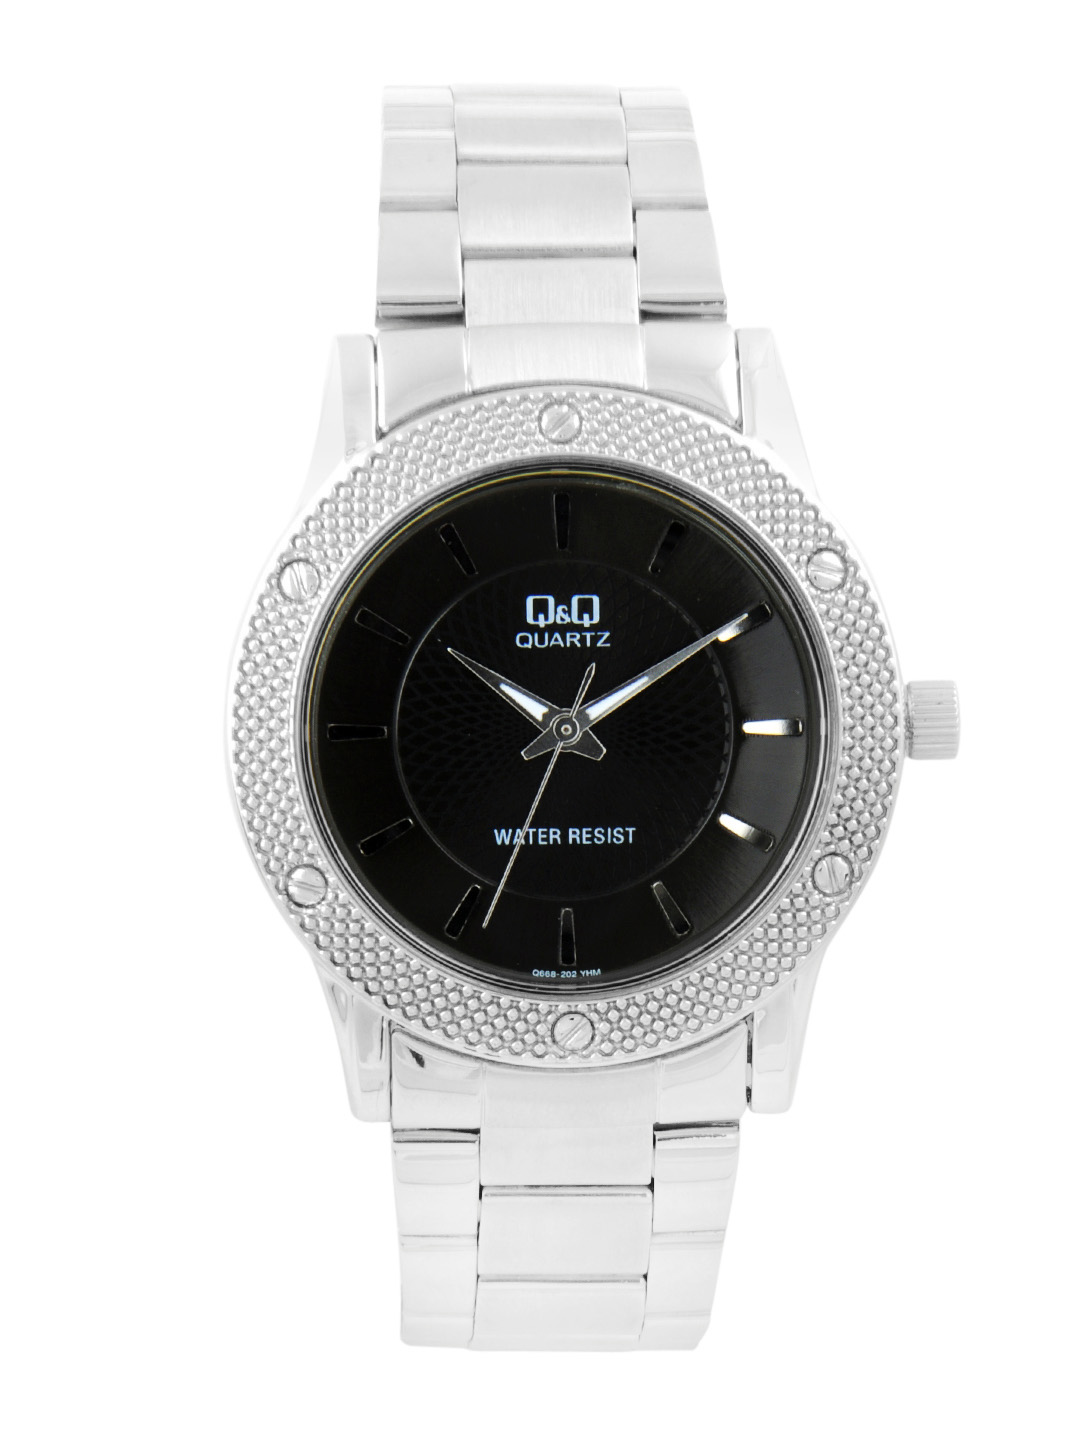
Q&Q Men Black Dial Watch
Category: Accessories / Watches / Watches
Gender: Men
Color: Black
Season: Winter 2016
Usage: Casual